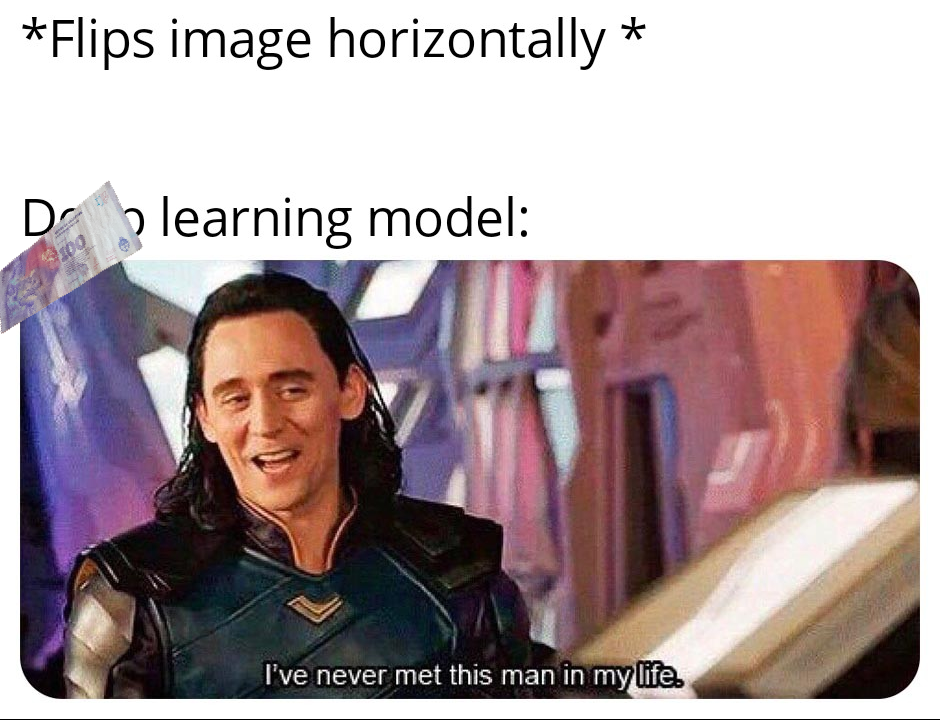
Denominación: 100